Michael Widjaja

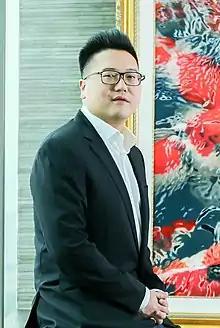

Michael Widjaja (born July 9, 1984), is an Indonesian businessman of Chinese descent, and the CEO of Sinar Mas Land Group as well as Vice President Director of PT Bumi Serpong Damai Tbk (BSDE). Michael was born in Surabaya, 9 July 1984. Michael Jackson Purwanto Widjaja is the thirdborn of Muktar Widjaja, thereby a grandson of tycoon Eka Tjipta Widjaja founder of Sinar Mas Group.